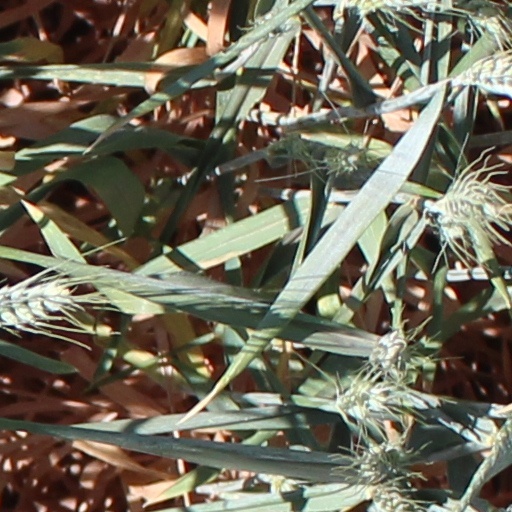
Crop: wheat